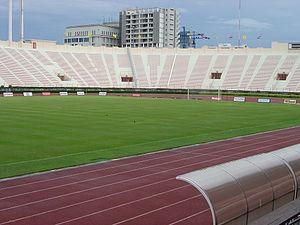
La coupe d'Asie des nations de football 1972 est une compétition qui s'est déroulé en Thaïlande en mai 1972 et qui fut remportée par l'Iran. La Thaïlande était qualifiée d'office en tant qu'organisateur du tournoi et l'Iran en tant que vainqueur de la précédente édition.